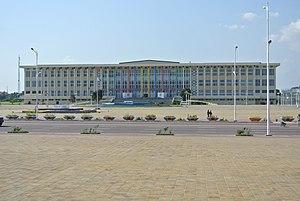
Le palais du Peuple est le siège du Parlement de la République démocratique du Congo composé de l'Assemblée nationale et du Sénat, à Kinshasa.
Kinshasa, appelée Léopoldville ou Leopoldstad de 1881 à 1966, est la capitale et la plus grande ville de la république démocratique du Congo ; elle s’étend sur 9 965 km². Avec une population estimée en 2020 à 14,3 millions d'habitants, son agglomération urbaine est la troisième la plus peuplée d'Afrique après Le Caire et Lagos, et constitue la plus grande agglomération francophone du monde, en ayant dépassé celle de Paris dans les années 2010, et figure parmi les agglomérations les plus peuplées au monde. Située sur la rive sud du fleuve Congo, au niveau du Pool Malebo, elle fait face à la capitale de la République du Congo, Brazzaville. Les limites de la ville étant très étendues, plus de 90 % de sa superficie sont des espaces ruraux ou forestiers ; les parties urbanisées se trouvent à l'ouest du territoire. Kinshasa a le statut administratif de ville et constitue l'une des 26 provinces du pays. Ses habitants sont nommés les Kinois.